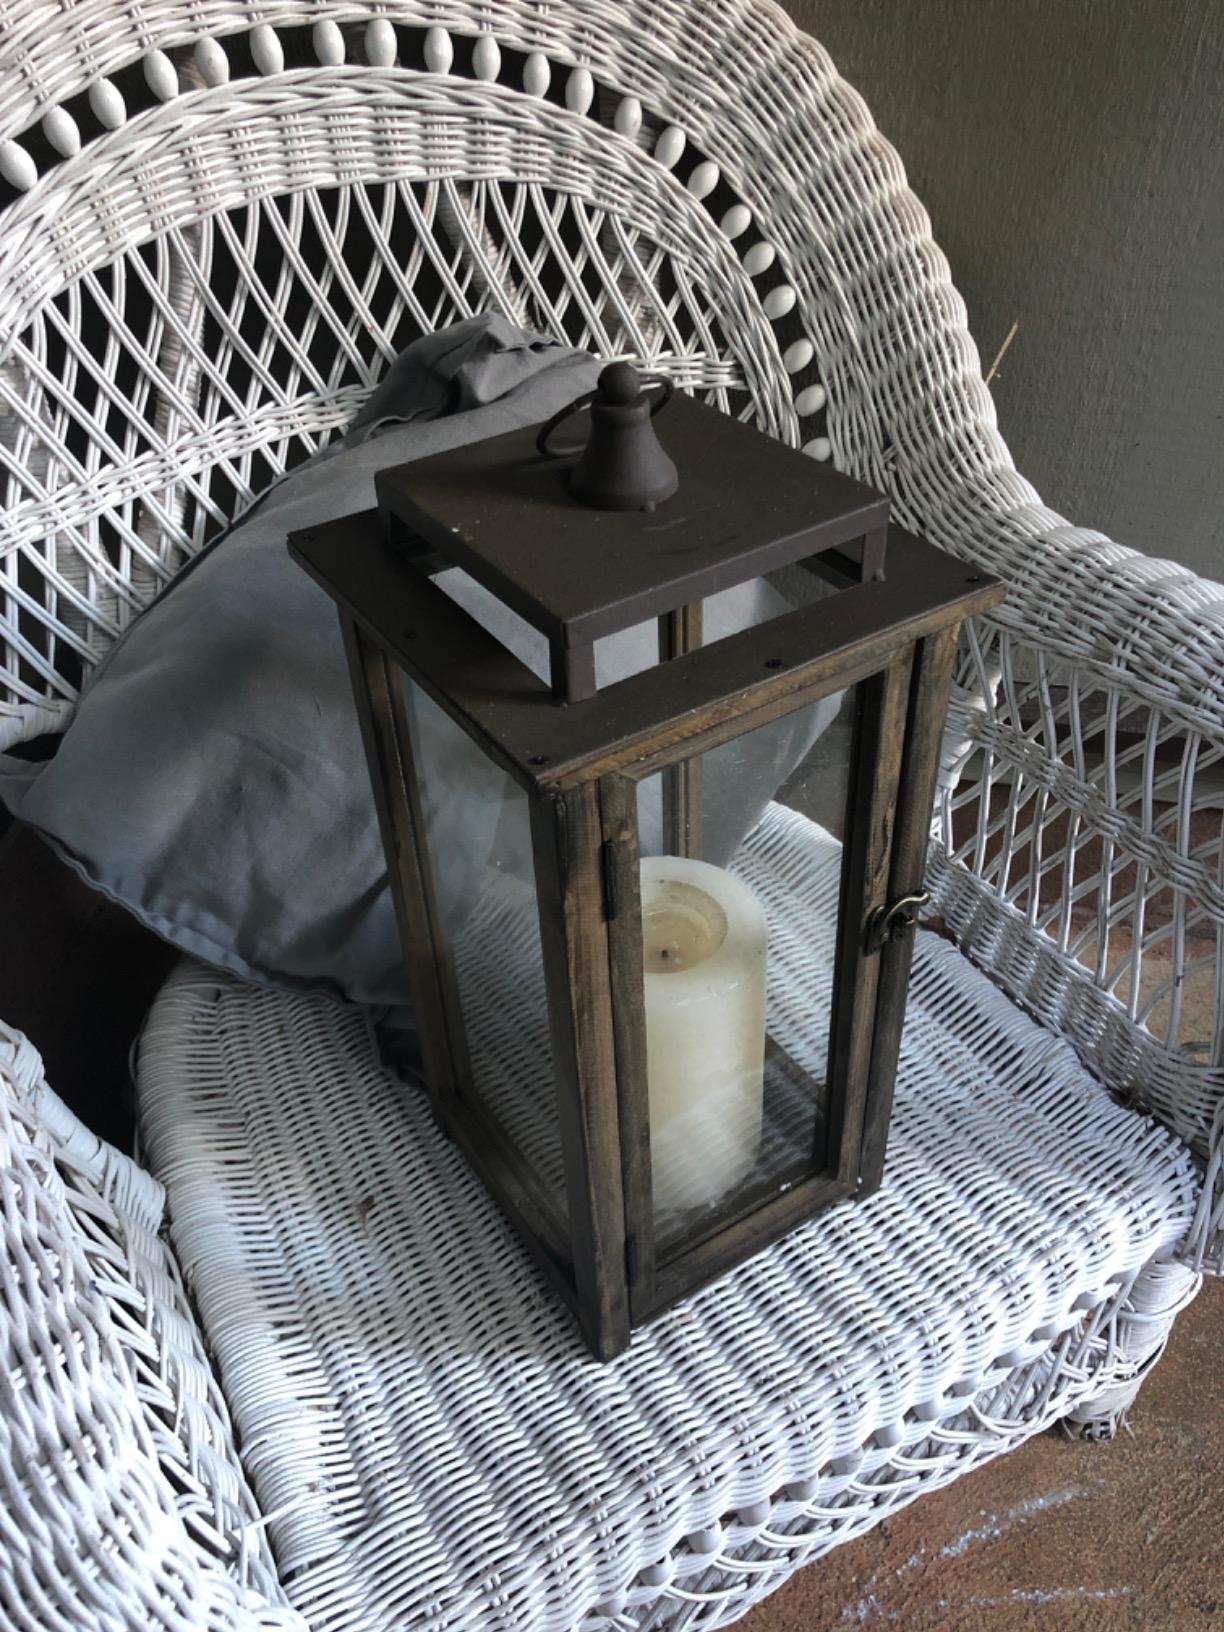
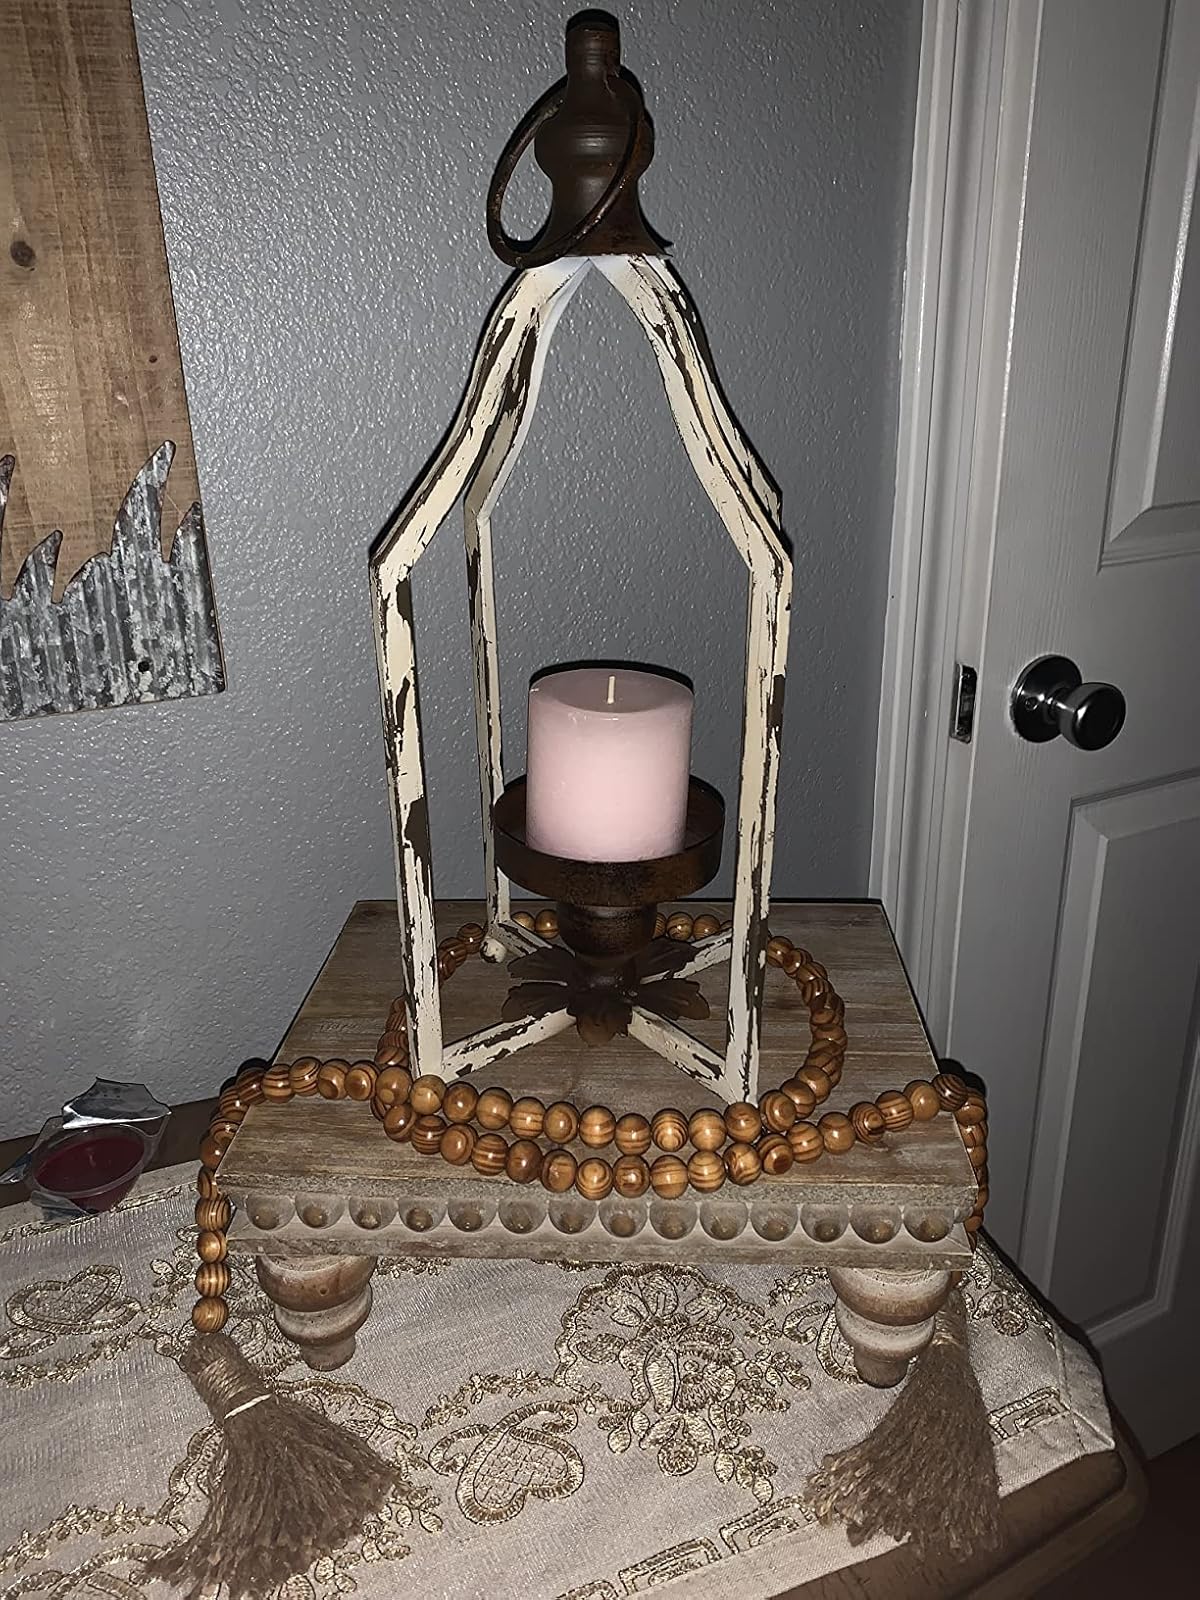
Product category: lantern
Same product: no